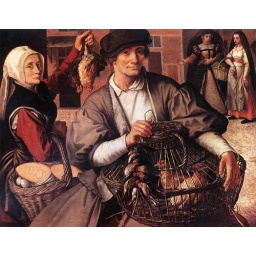
Woman in orange back right is wearing a dress with a closed skirt.